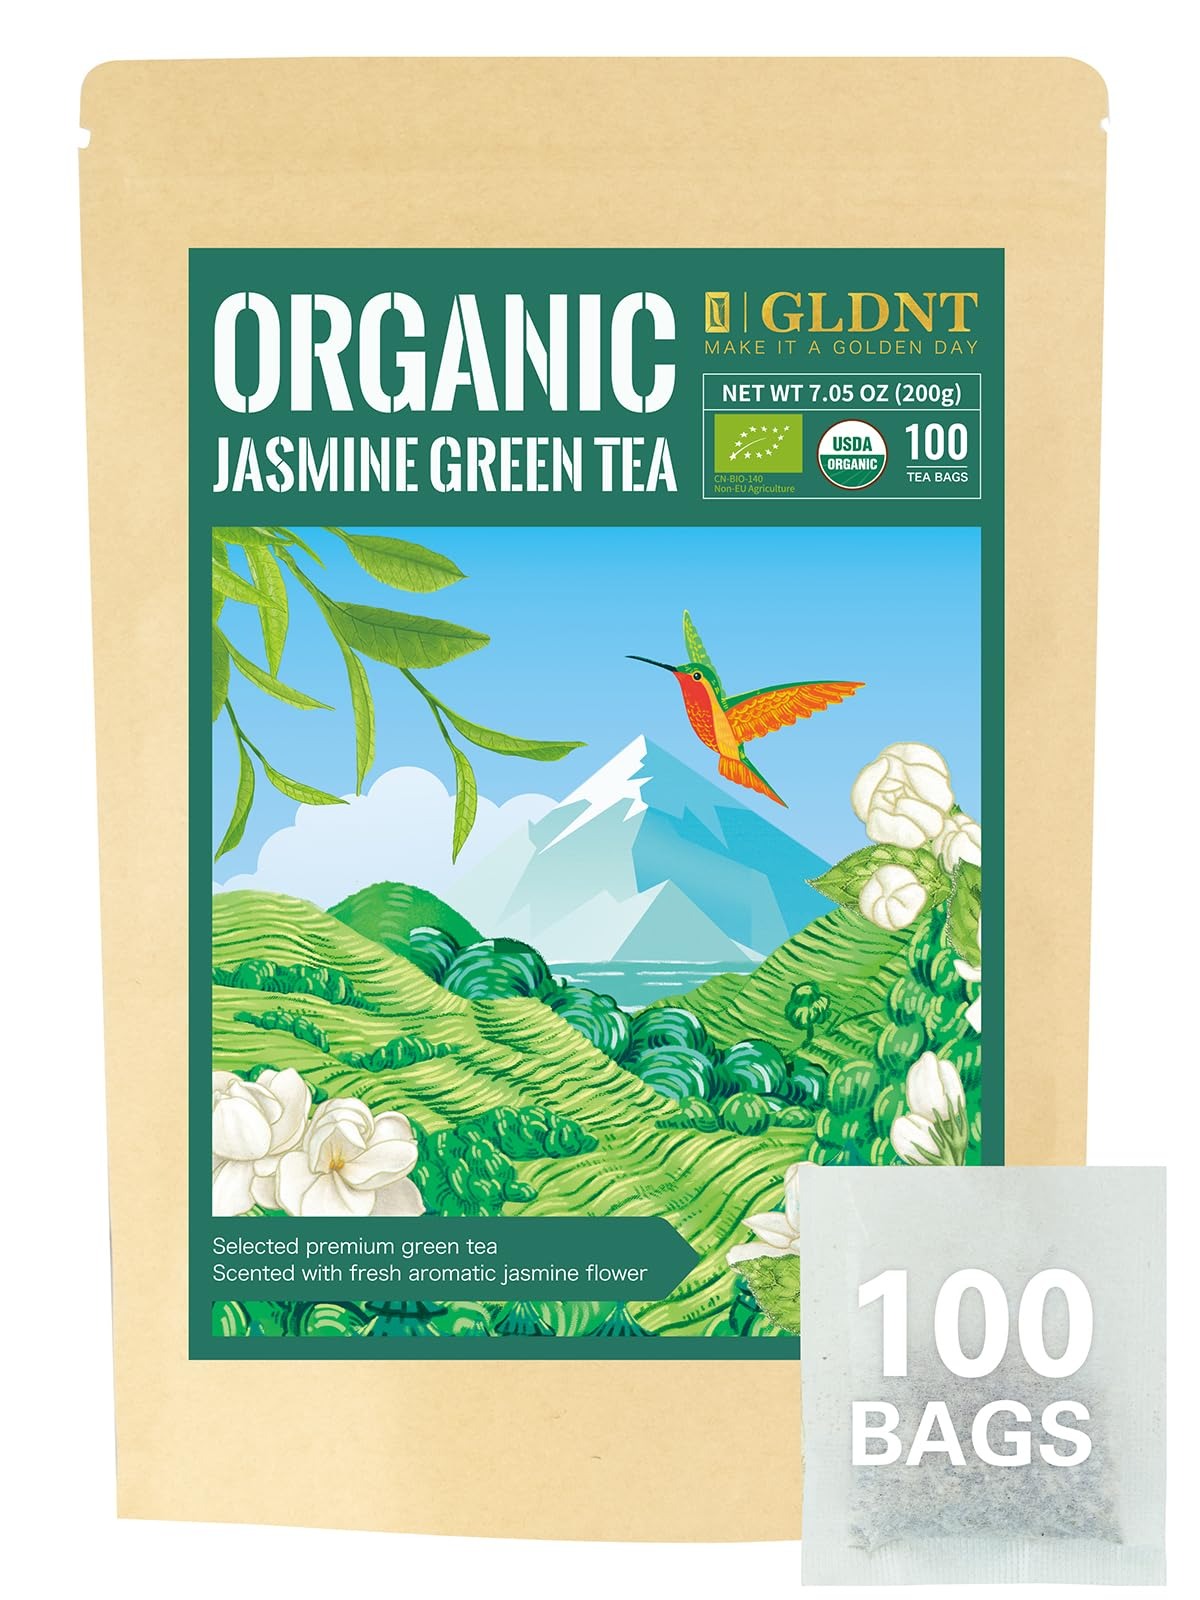
Item Name: GLDNT Organic Jasmine Green Tea Bags, Organic Green Tea Scented with Jasmine Flowers, Floral Aroma & Smooth Taste, 100 Count
Bullet Point 1: [USDA CERTIFIED ORGANIC] - This product is Certified Organic By CERES CN-BIO-140. Number of certificate: CO-306603
Bullet Point 2: [WOUNDERFUL FLAVOR & AROMA] - Selected organic green tea is scented with fresh night-blooming jasmine blossoms for five nights to absorb the jasmine fragrance. When brewing, the jasmine tea elicits a delightful aroma.
Bullet Point 3: [PREMIUM ORGANIC JASMINE GREEN TEA] - We strictly select fresh tender spring tea buds, hand-picked and crafted carefully, strictly control each process to bring you natural and fresh tea. Packaged in a high-quality resealable foil-lined kraft pouch to keep tea fresh.
Bullet Point 4: [100 COUNT ECO-CONSCIOUS TEA BAGS] - Our premium tea bags are made from non-GMO plant fiber, and tea bags are unbleached and compostable. No string and no tag. No extra waste - just healthy & delicious tea!
Bullet Point 5: [BETTER SERVICE] - If our organic jasmine green tea does not meet your expectations, please feel free to email us and we will be happy to help you!
Value: 100.0
Unit: Count

Price: 11.19